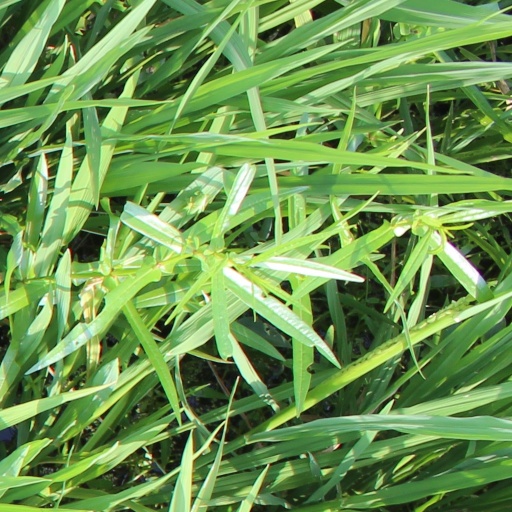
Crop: rice